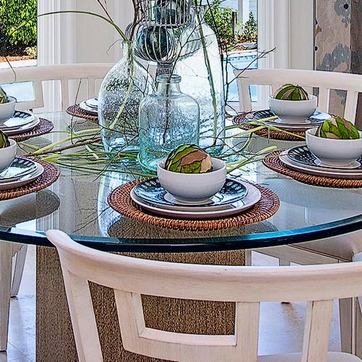
Material: ceramic